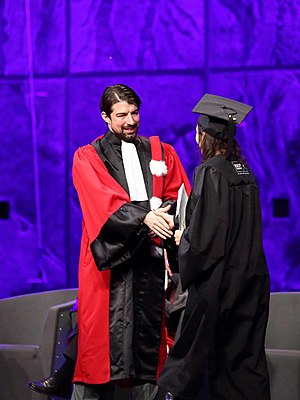
Andreas Kaplan / Forskning
Andreas Kaplan
Andreas Kaplan er en universitetsprofessor indenfor marketing og kommunikation. Han er rektor ved ESCP Europe Business School Berlin.